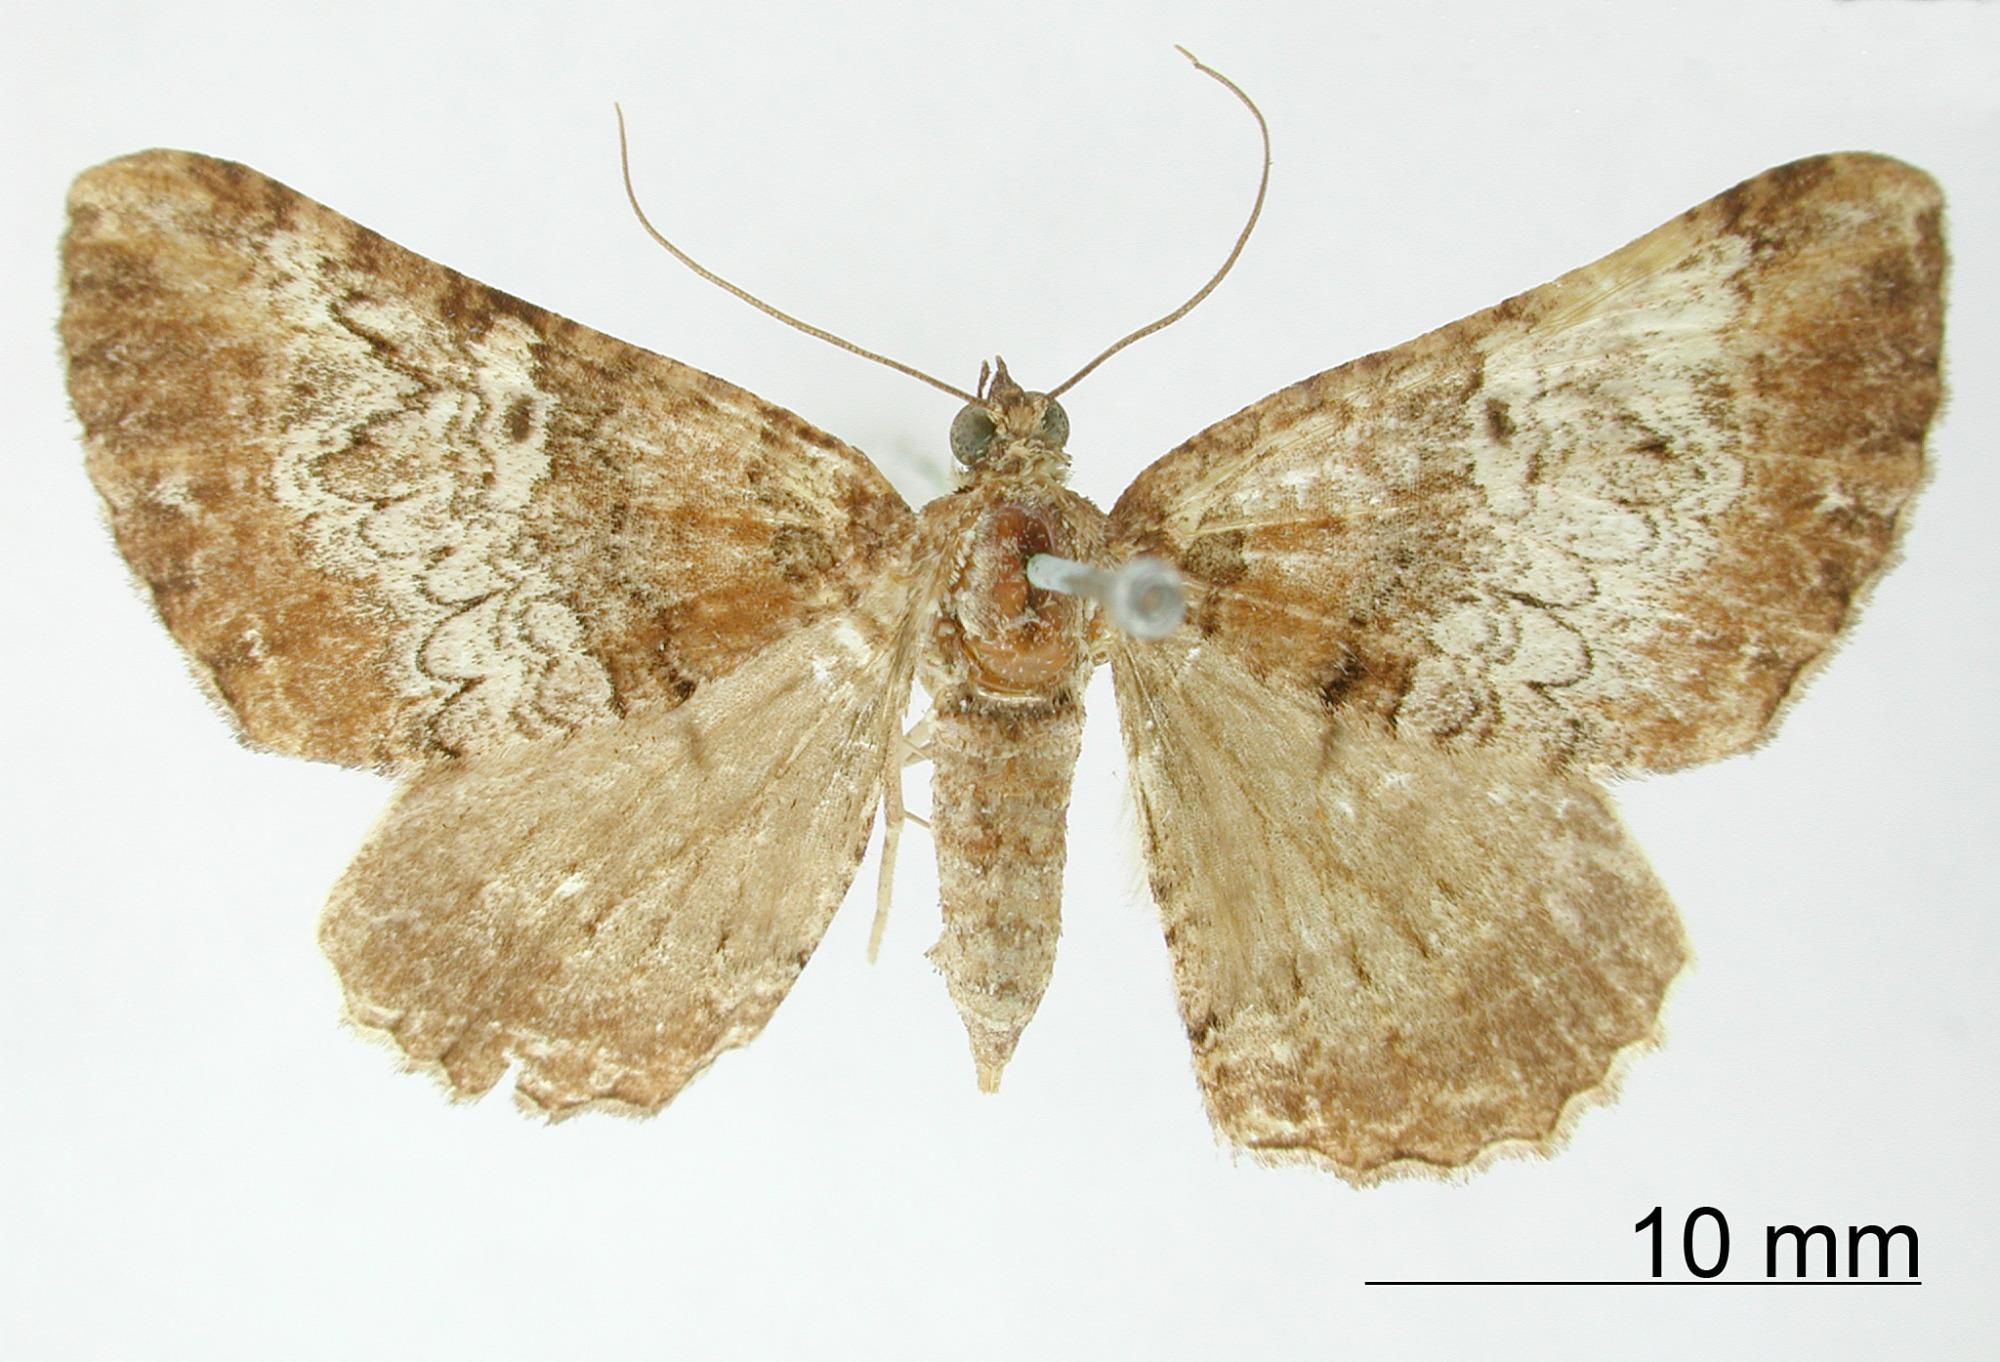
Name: Scotosia albifasciata
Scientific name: Scotosia albifasciata Dognin, 1901
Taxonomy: Animalia, Arthropoda, Insecta, Lepidoptera, Geometridae, Larentiinae
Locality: Paraguay